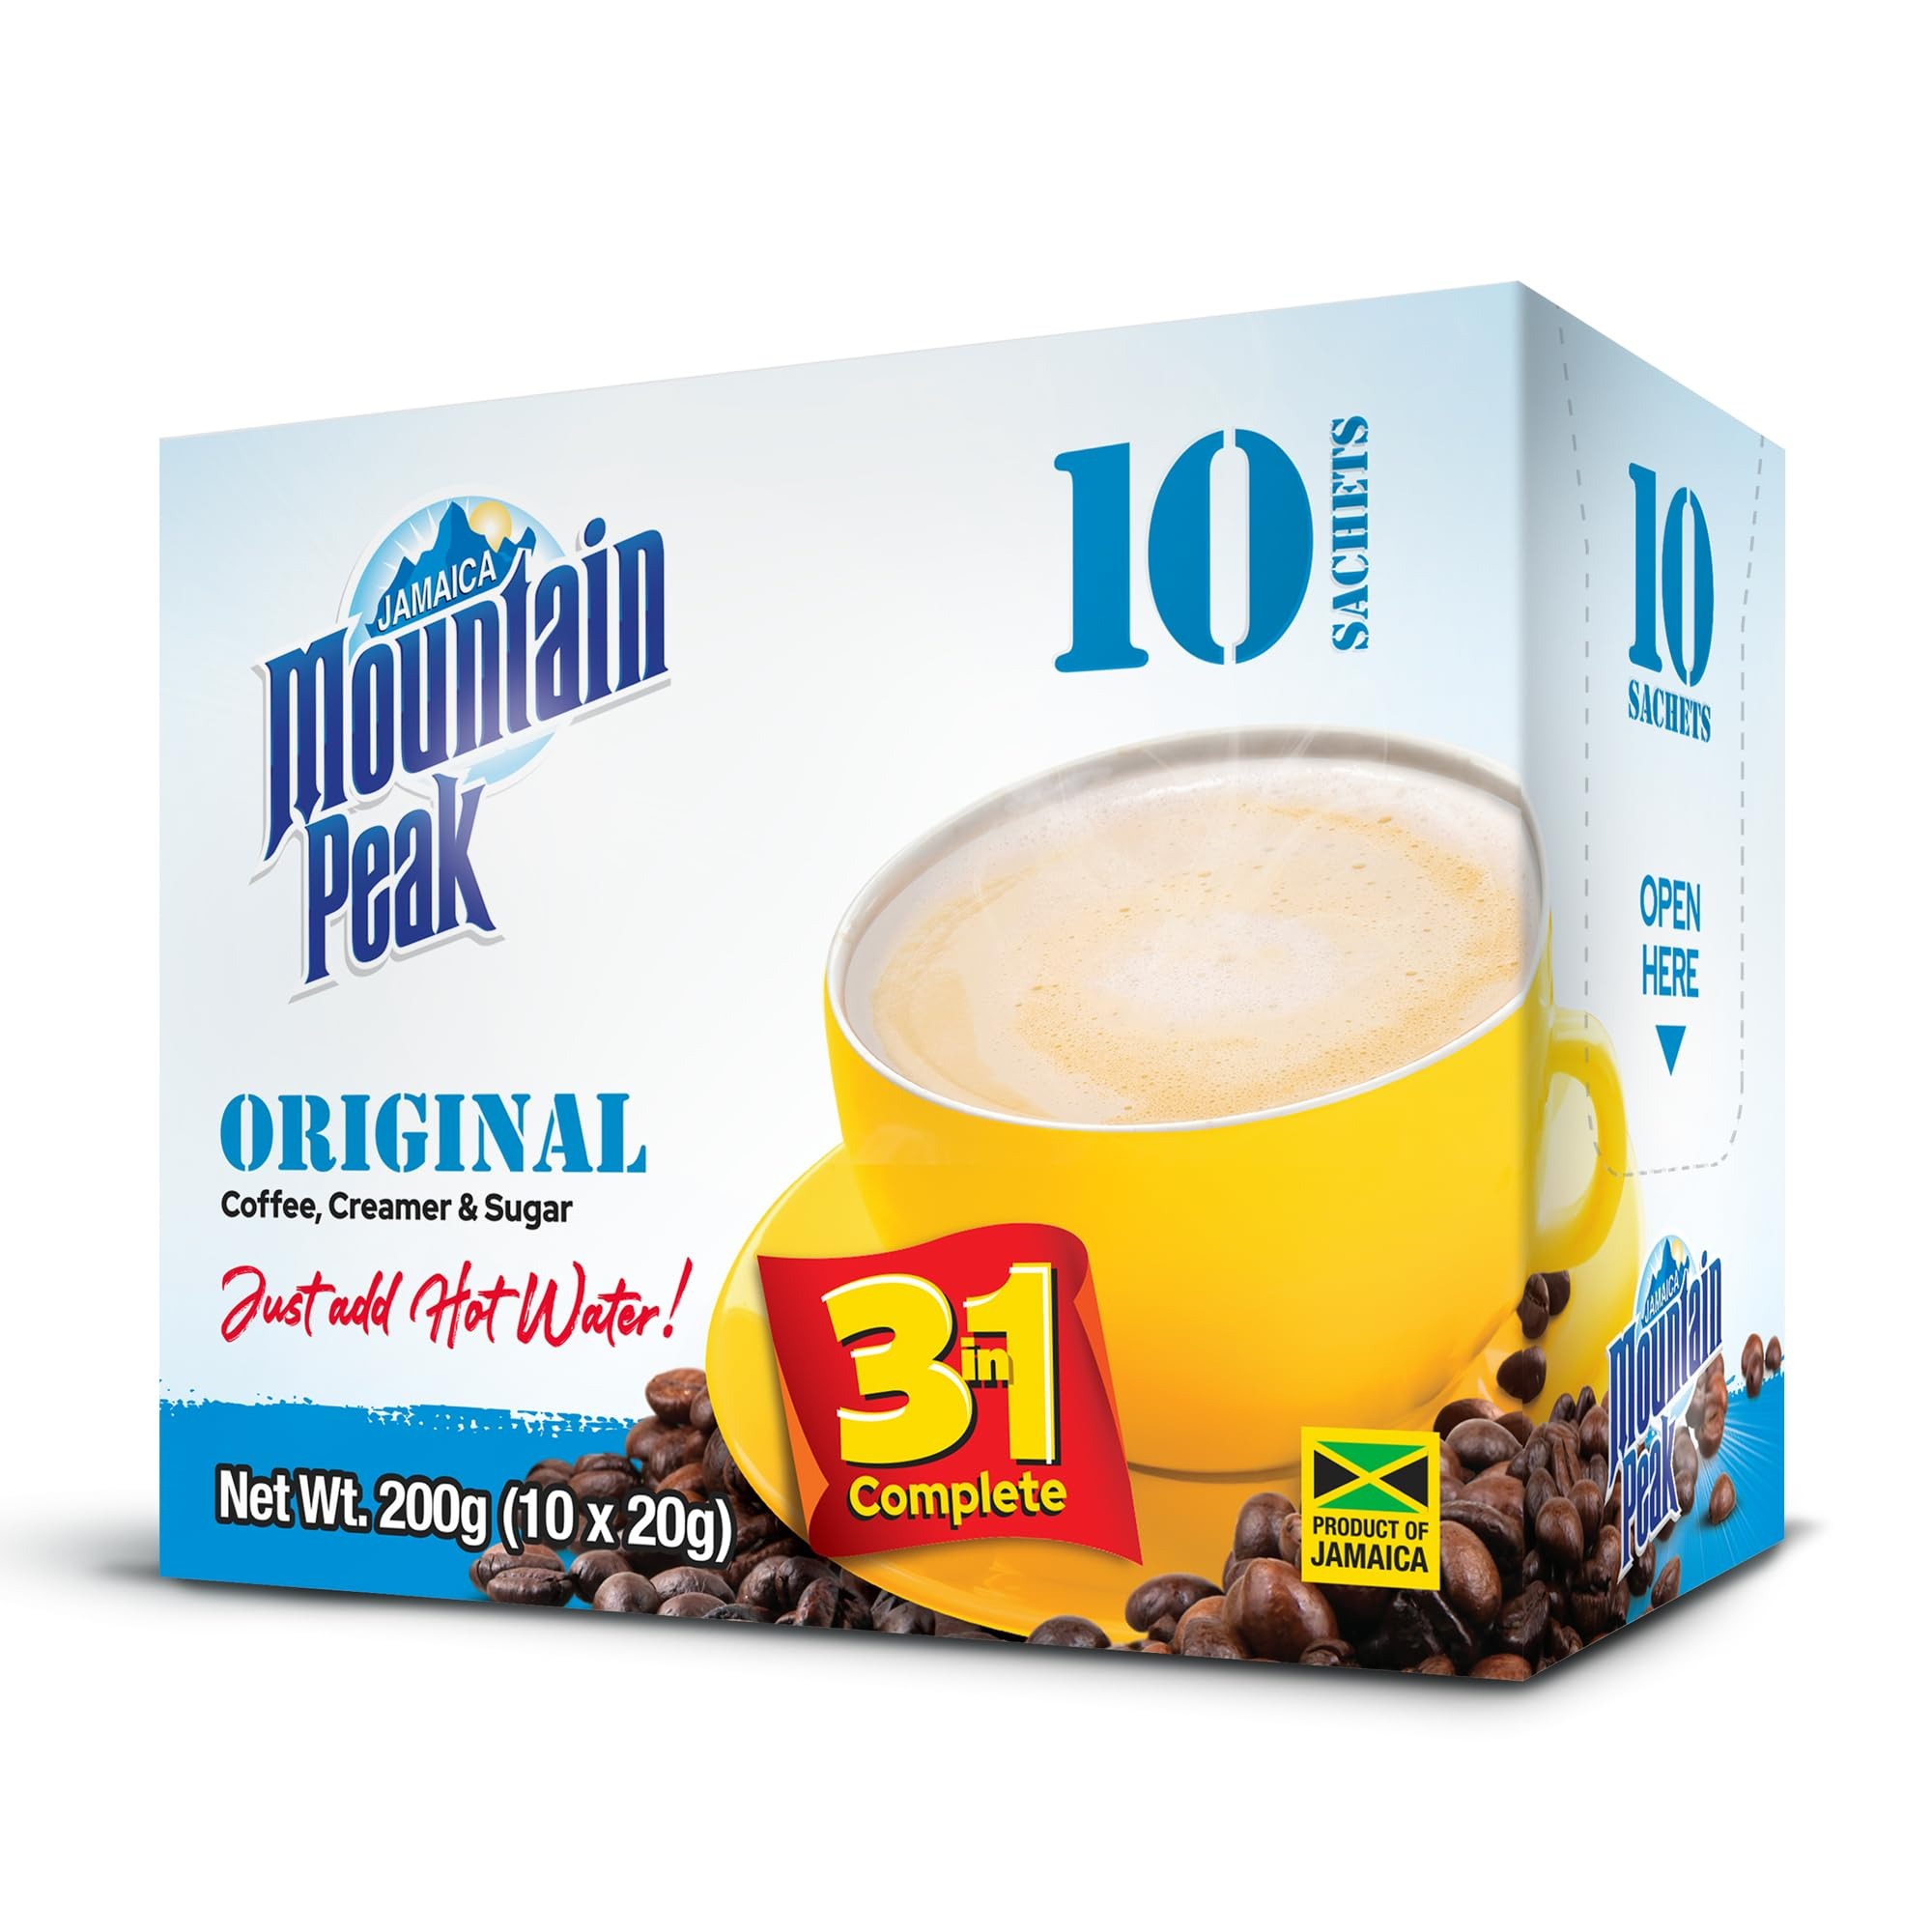
Item Name: Jamaica Mountain Peak Original 3 in 1 Instant Coffee Mix, Contains Coffee, Creamer & Cane Sugar (10 x 20g Sachets)
Bullet Point 1: INSTANT COFFEE PERFECTION: Indulge in Jamaica Mountain Peak 3-in-1 Instant Coffee + Creamer + Sugar - A Blissful Morning Ritual.
Bullet Point 2: ALL-IN-ONE CONVENIENCE: Enjoy the perfect blend of Coffee, Creamer, and Sugar in one convenient package.
Bullet Point 3: PACK OF CONVENIENCE: Stock up on these handy packs - Ready to kickstart your day whenever you need it.
Bullet Point 4: DELIGHTFULLY SMOOTH: Experience the rich, smooth flavor with every sip - Coffee Nirvana in an Instant.
Bullet Point 5: ENJOY ANYTIME, ANYWHERE: Jamaica Mountain Peak 3-in-1 - Your go-to solution for a quick and satisfying coffee break.
Value: 240.0
Unit: Ounce

Price: 10.96